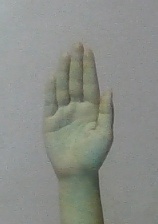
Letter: seen